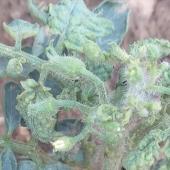
Crop: Tomato
Condition: virosis-d